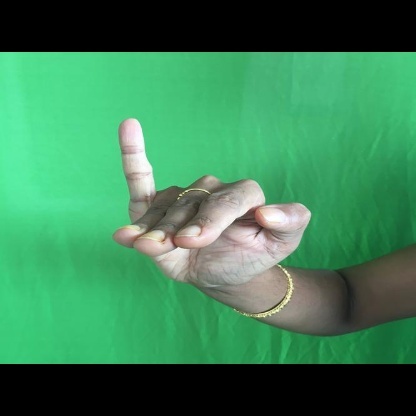
Mudra: Hamsapaksha